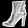
Label: Ankle boot